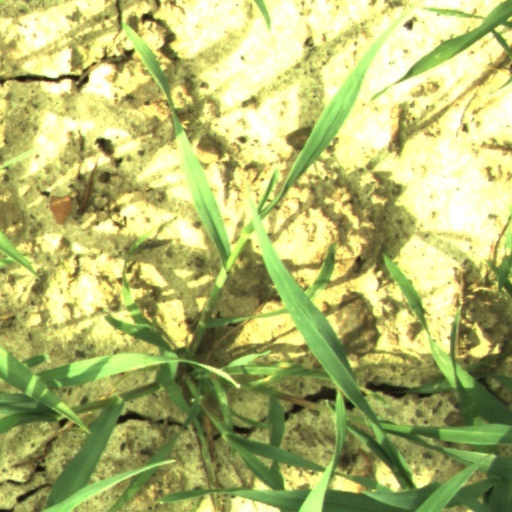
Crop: wheat